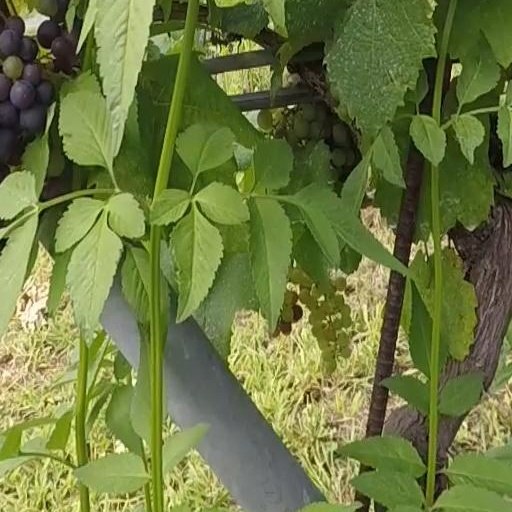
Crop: grape